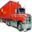
Label: truck